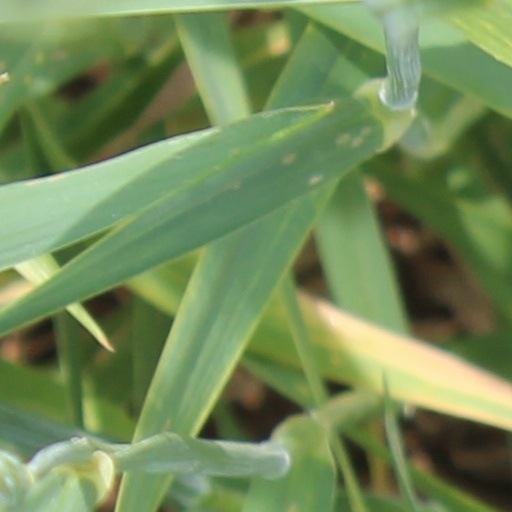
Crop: wheat